False vacuum

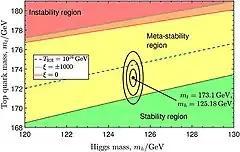
Electroweak vacuum stability landscape as estimated in 2018. T is grand unification energy. ξ is the degree of non-minimal coupling between fundamental forces.

The stability criteria for the electroweak interaction was first formulated in 1979 as a function of the masses of the theoretical Higgs boson and the heaviest fermion. Discovery of the top quark in 1995 and the Higgs boson in 2012 have allowed physicists to validate the criteria against experiment, therefore since 2012 the electroweak interaction is considered as the most promising candidate for a metastable fundamental force. The corresponding false vacuum hypothesis is called either "Electroweak vacuum instability" or "Higgs vacuum instability". The present false vacuum state is called formula_1 (de Sitter space), while tentative true vacuum is called formula_2 (Anti-de Sitter space).